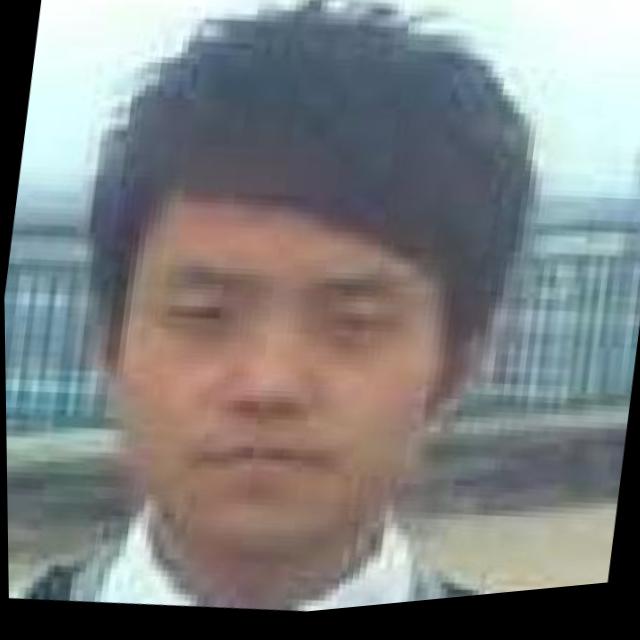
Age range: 13-20